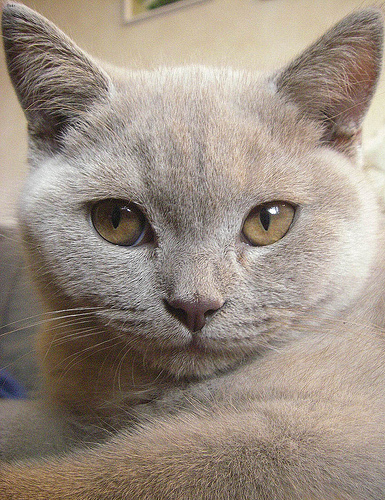
Animal: cat
Breed: British Shorthair